DEGES

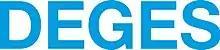
DEGES Logo

The Deutsche Einheit Fernstraßenplanungs- und -bau GmbH (DEGES) ("German Unity motorway planning and construction company") is a state-owned project management institution founded on October 7, 1991, about one year after the German reunification. The intention was to support the New Länder in the planning and preparation of necessary construction work on their old and new Autobahn highways.